St Helen's Church, Ashby-de-la-Zouch

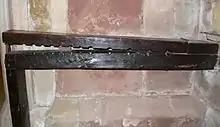
The finger pillory

The Chapel of St Michael and All Angels and the Lady Chapel are at the east end of the outer north and south aisles respectively, and contain 20 of the 28 stone heads carved by Thomas Earp of Lambeth in 1878–1880, mostly depicting biblical characters such as Salome and John the Baptist, or historical figures like St Helen and Martin Luther. Ten are paired on opposite sides of the five pillars defining the inner edge of the Lady Chapel aisle, and another ten are similarly arranged in the Chapel of St Michael and All Angels. The corbels of the north, west and south doors bear six more heads, those by the west door depicting Queen Victoria and Archbishop Tait; and Jesus and Moses are higher on the corbels of the west window. The clerestory and the wooden roofs of the nave and south inner aisle are 15th century, but the rest of the lead-clad roofing dates from the Victorian rebuilding.